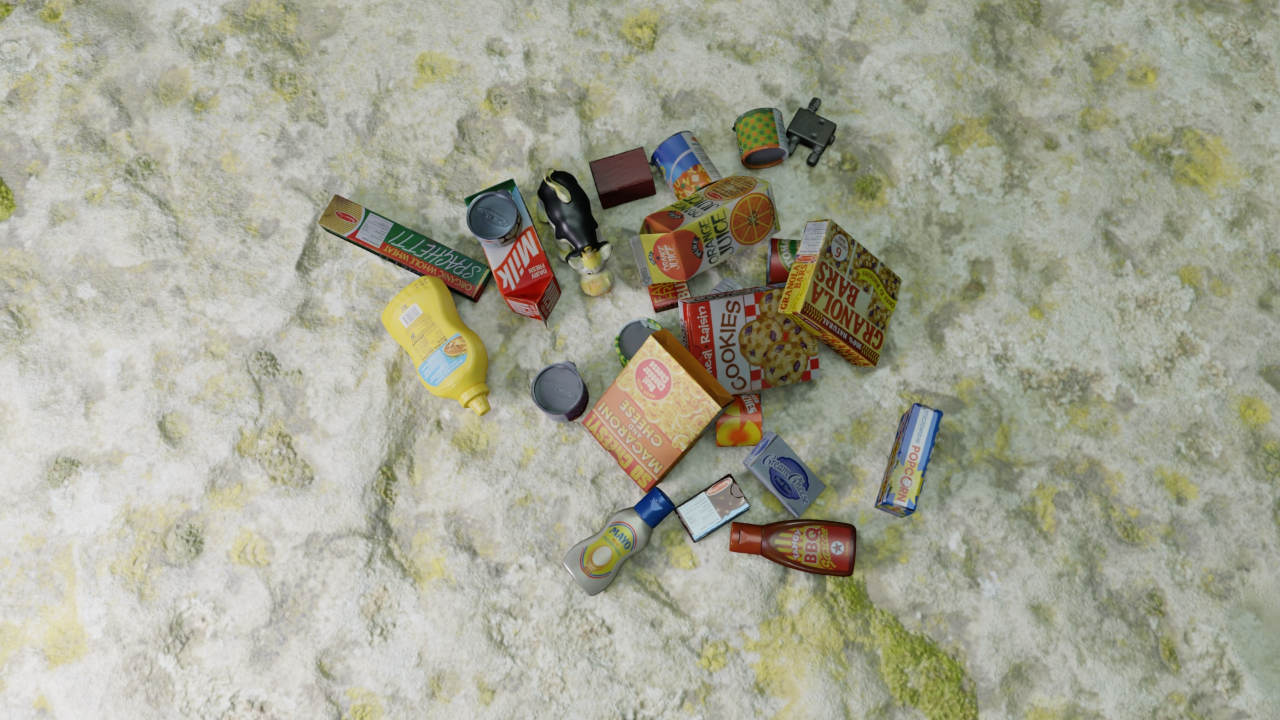
Question:
What are the five normalized (x, y) points between 0 and 1 in the image that outline the grasp plane for the bottle of mayonnaise? Your answer should be as Grasp center: [], Left finger base: [], Right finger base: [], Left finger tip: [], Right finger tip: [].
Answer: Grasp center: [0.46875, 0.745833], Left finger base: [0.484375, 0.801389], Right finger base: [0.454688, 0.693056], Left finger tip: [0.490625, 0.8125], Right finger tip: [0.461719, 0.708333]